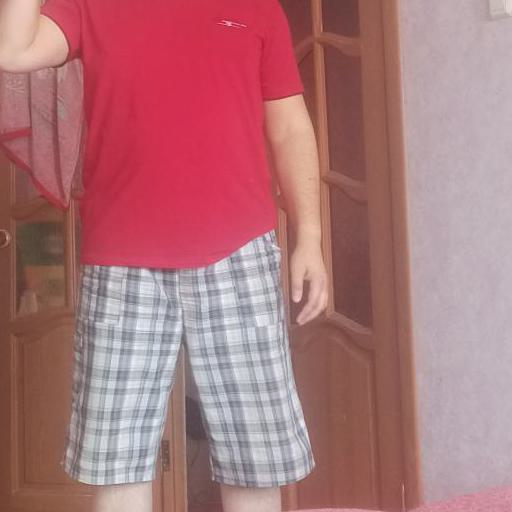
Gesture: no_gesture